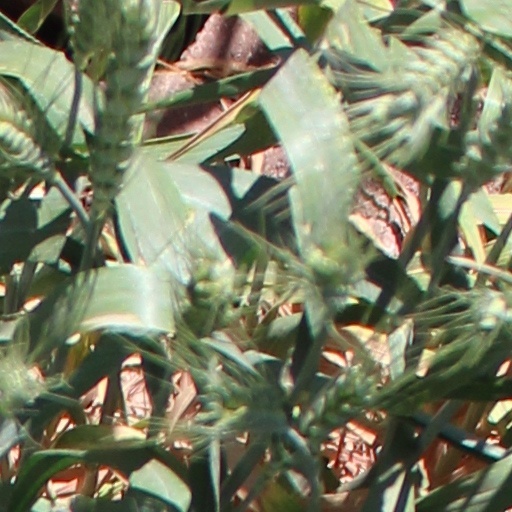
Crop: wheat